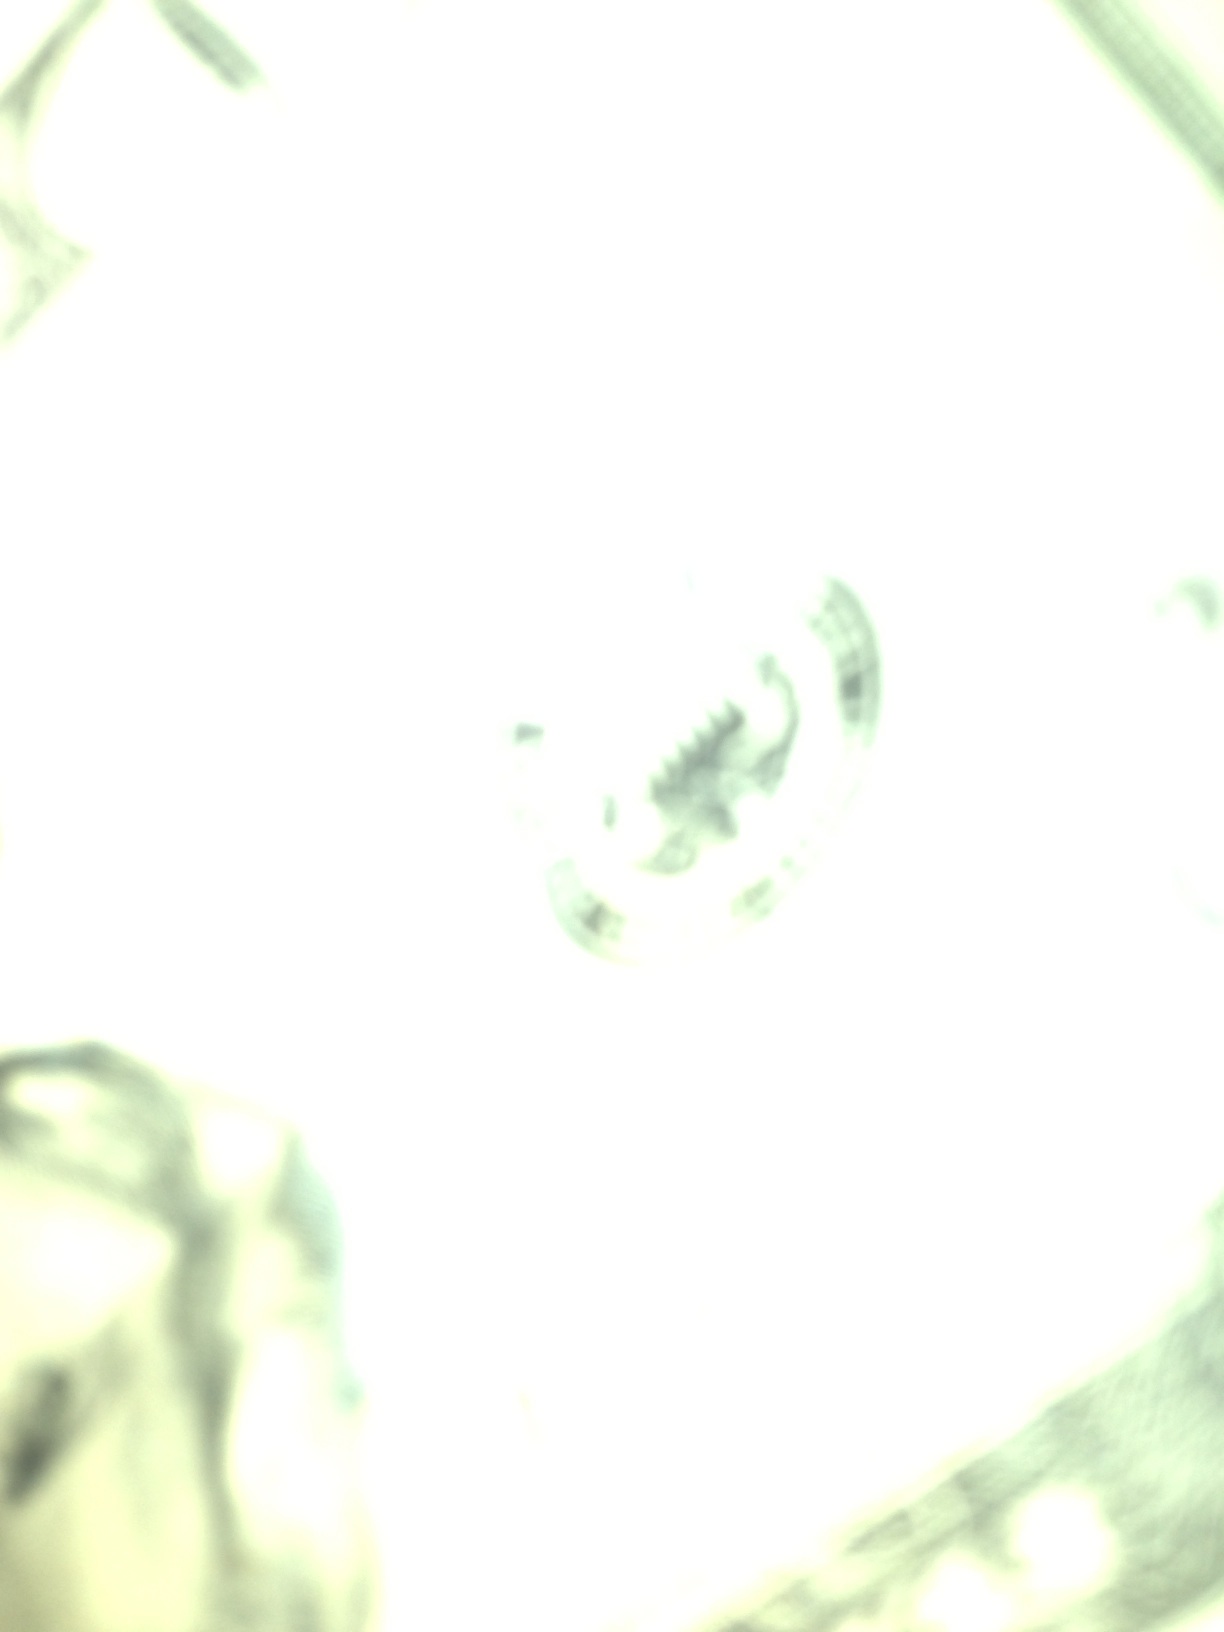Question: What is this?
Answer: unanswerable